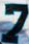
Number: 7